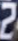
Number: 2